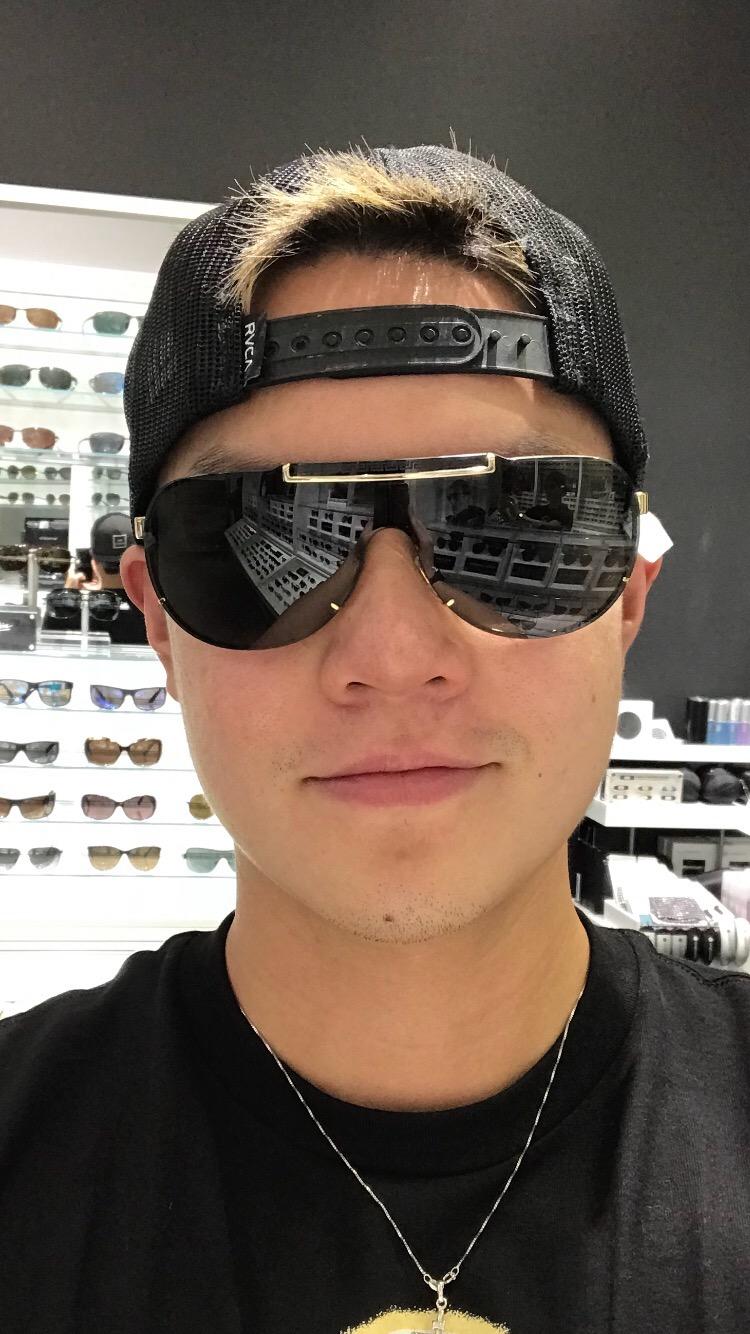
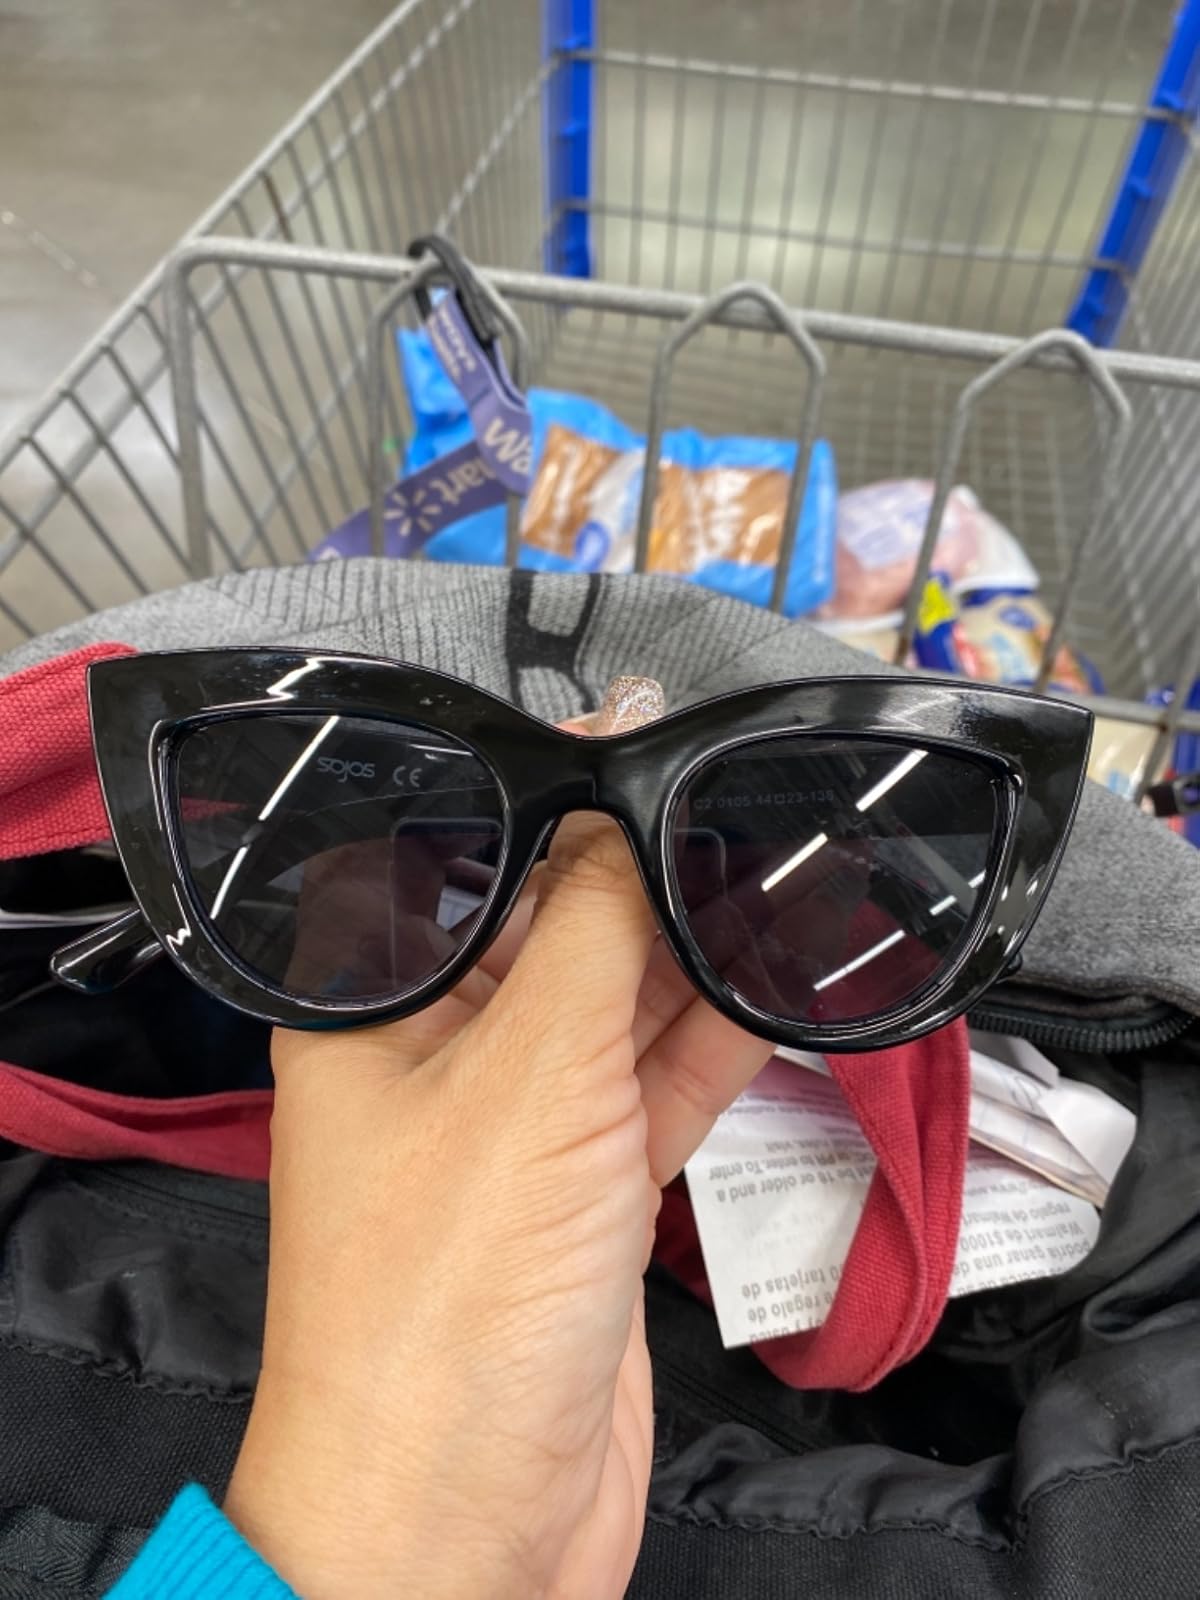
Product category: accessories_sunglasses
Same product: no